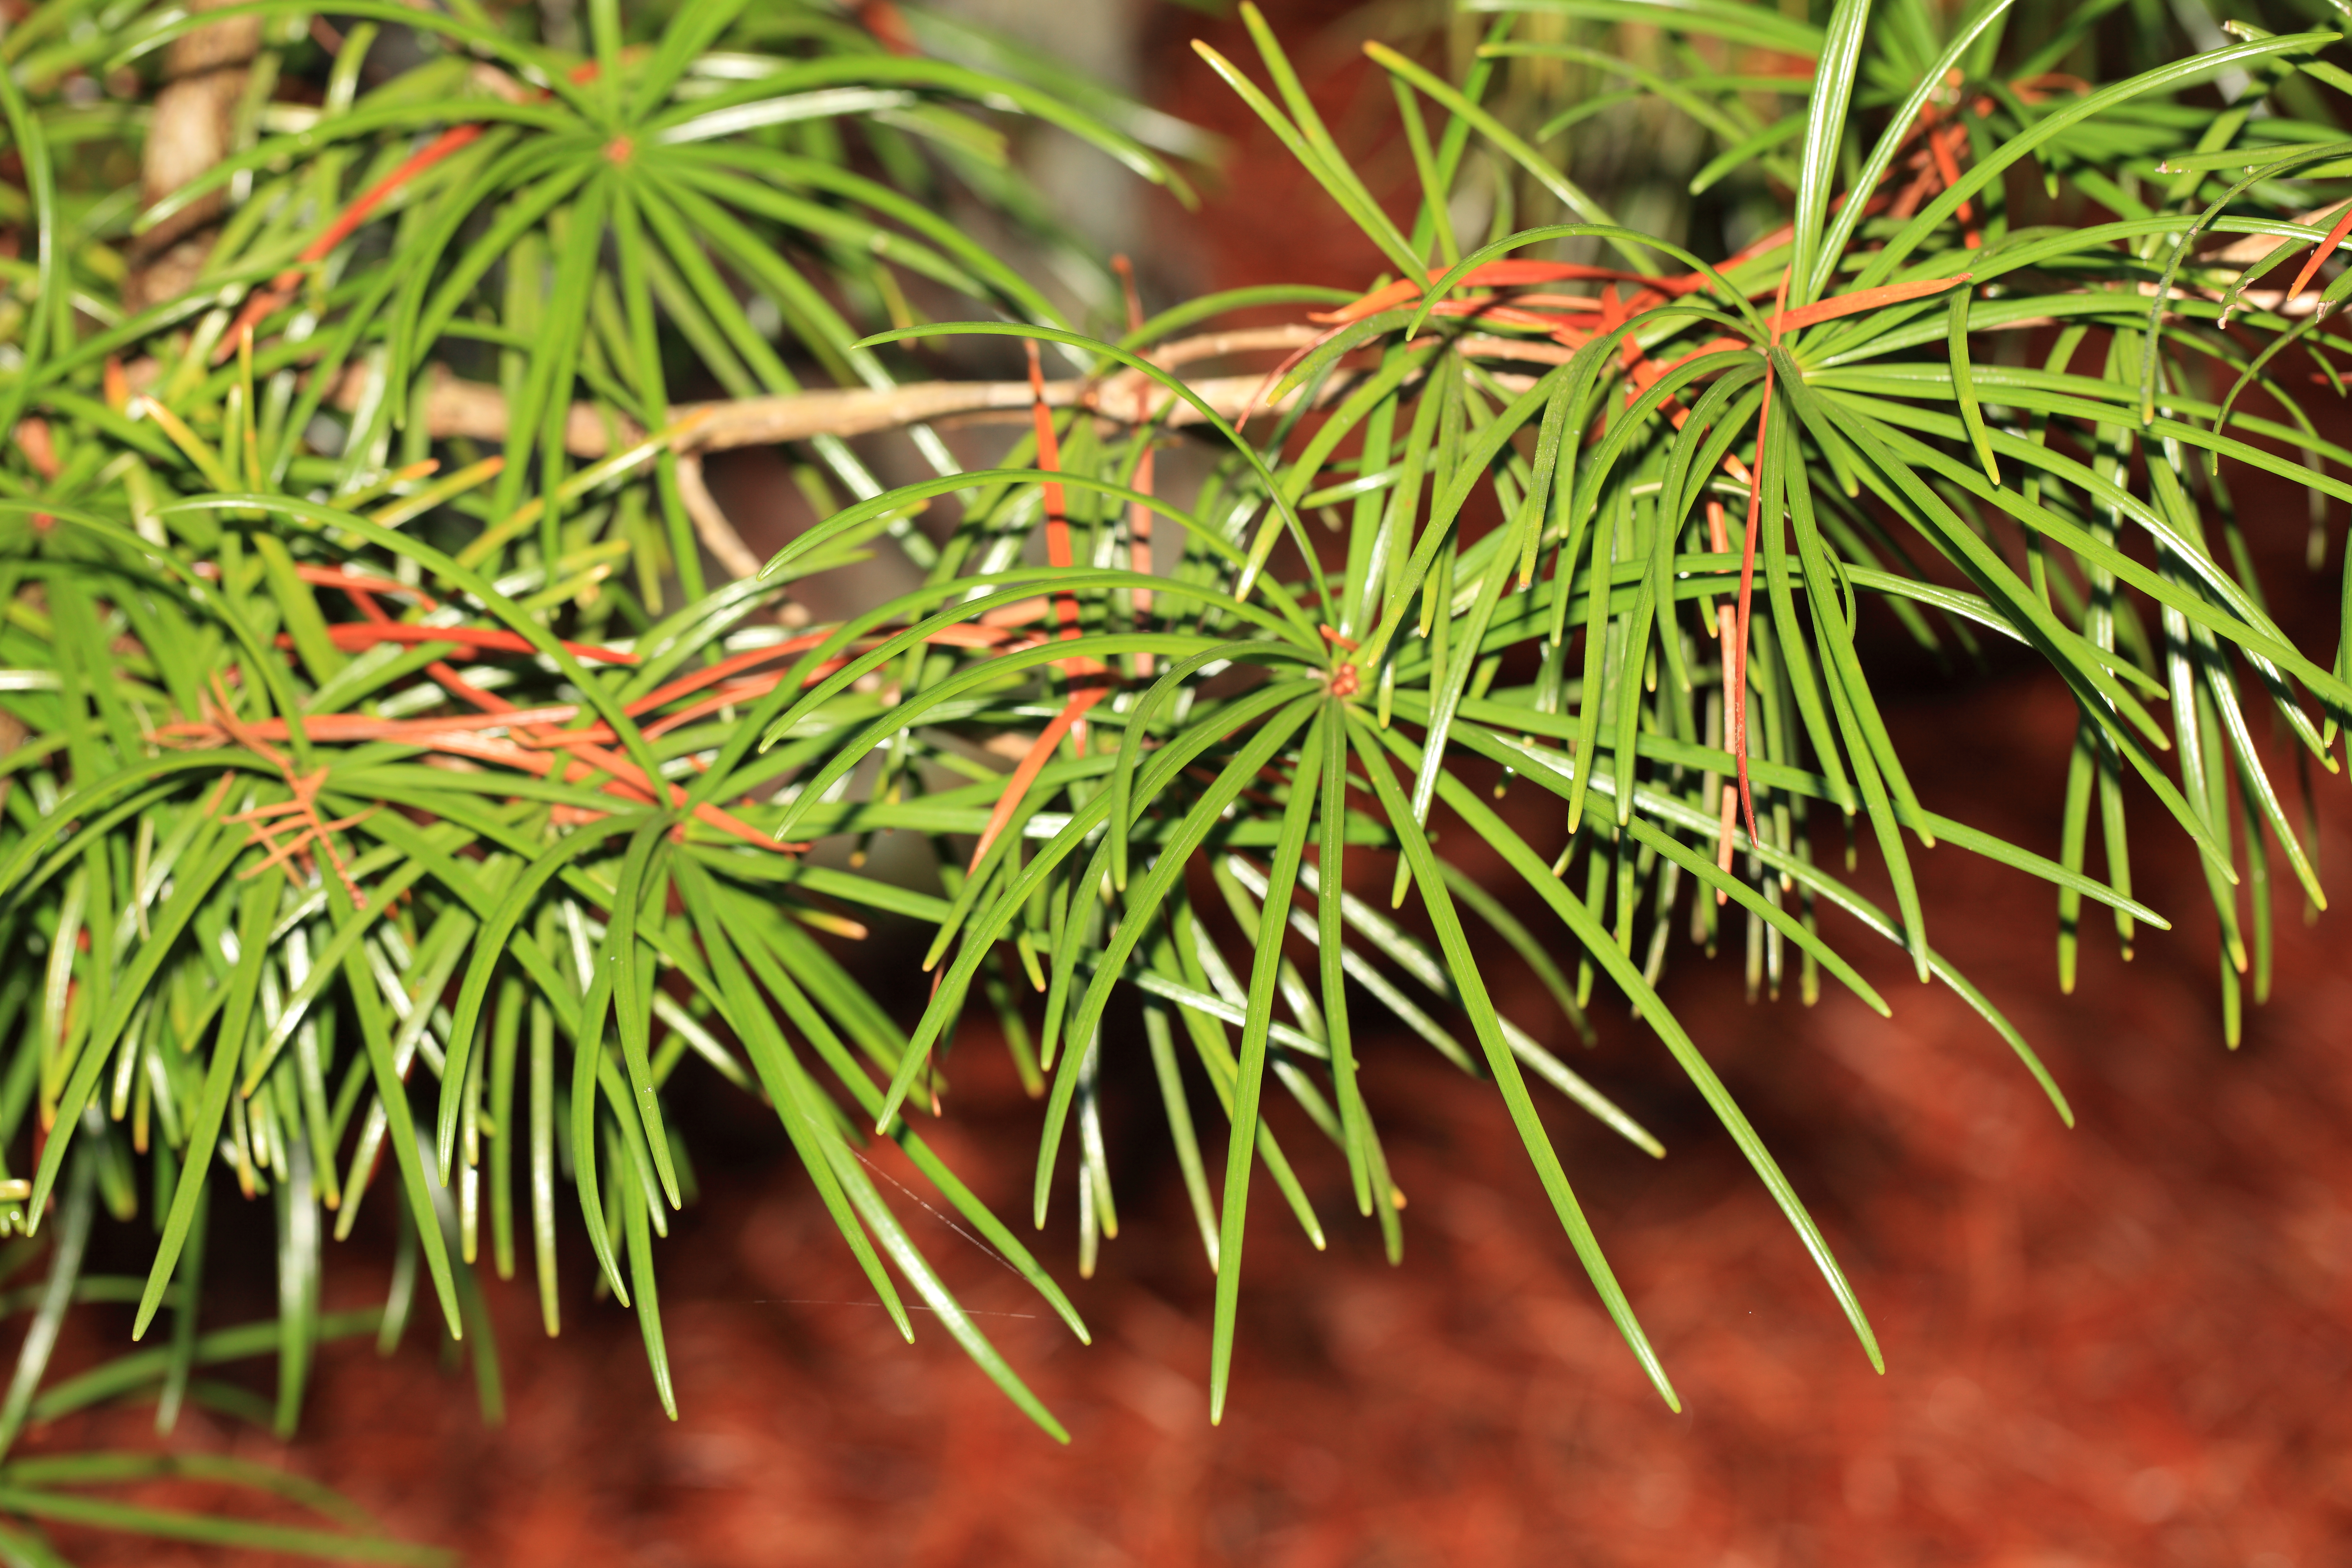
tree, grass, branch, plant, lawn, leaf, flower, green, high, herb, evergreen, botany, fir, twig, conifer, spruce, shrub, tochigi, 5d, hires, markii, larch, hi, res, resolution, kanuma, flowering plant, grass family, woody plant, land plant